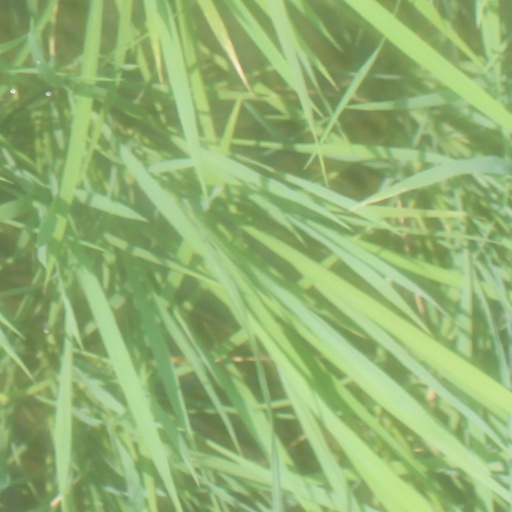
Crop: rice